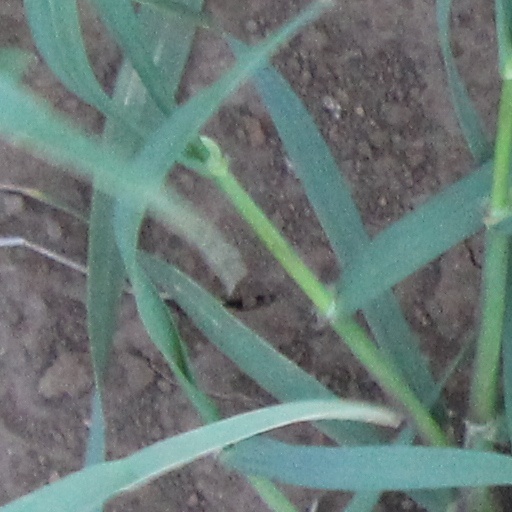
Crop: wheat